Pope John XXIII

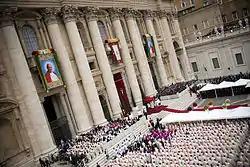
The canonization ceremony of John XXIII and John Paul II

John XXIII beatified four individuals in his reign: Elena Guerra (26 April 1959), Innocenzo da Berzo (12 November 1961), Elizabeth Ann Seton (17 March 1963) and Luigi Maria Palazzolo (19 March 1963).